Richard Caton (merchant)

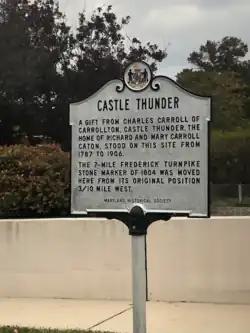
Marker at the present location of Castle Thunder on Frederick Road in Catonsville

Caton was married to Mary "Polly" Carroll (1770–1846) at Annapolis on November 25, 1787. Polly was the daughter of Charles Carroll of Carrollton, the last surviving signer of the Declaration of Independence. After the wedding, Carroll gave Polly and Richard a home, known as Castle Thunder, which stood from 1787 to 1907. Her younger sister Kitty Carroll married the lawyer and U.S. Senator Robert Goodloe Harper.